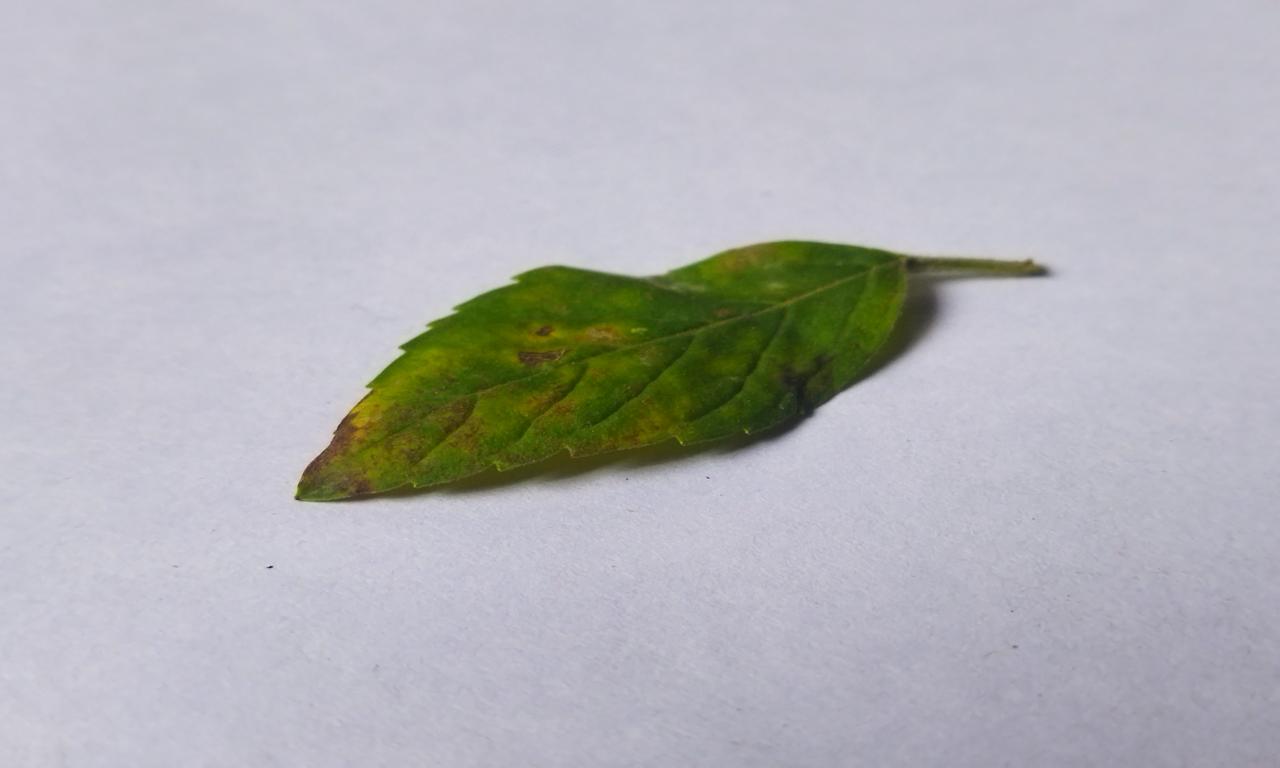
Label: Spoiled